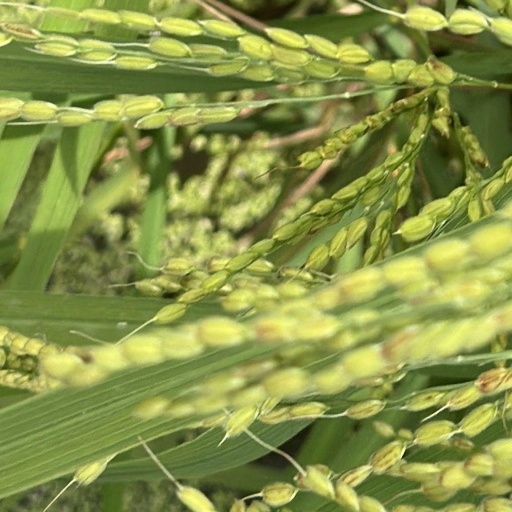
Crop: rice